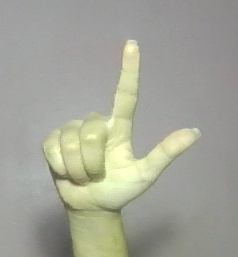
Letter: laam